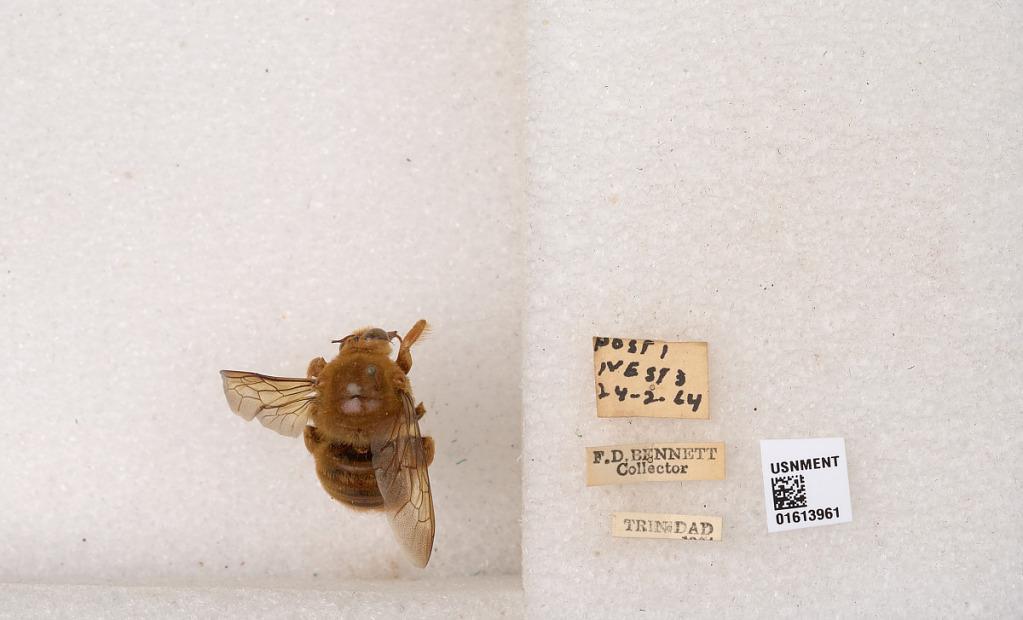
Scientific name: Xylocopa (Neoxylocopa) transitoria Pérez
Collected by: F. Bennett
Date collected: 1964-2-24
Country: Trinidad and Tobago
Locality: Trinidad